Battle of Cuernavaca

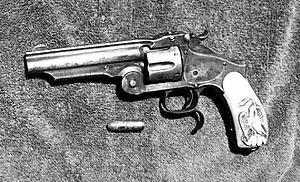
Zapata's pistol, obtained by Holmdahl. Zapata's name is scratched on the ivory handle.

By now Zapata's men controlled nearly all of southern Mexico, which made Madero desperate enough to recall the most hated man in Mexico, General Victoriano Huerta to lead a campaign against Zapata. Huerta's men crushed Zapata's men in the field and committed brutal atrocities against the civilian populous, at point ordering General Juvencio Robles to "hang them from trees like ear rings".